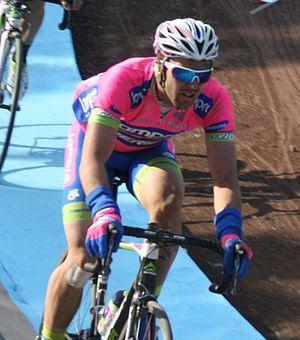
Paris-Roubaix 2013, vélodrome de Roubaix Andrea Palini
Andrea Palini est un coureur cycliste italien.